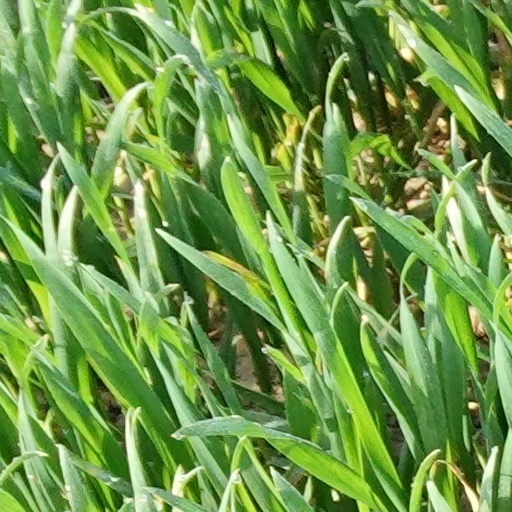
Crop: wheat